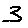
Label: 3